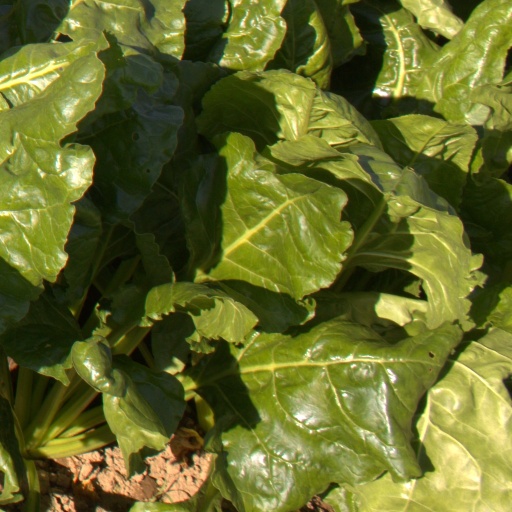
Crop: sugar beet